Rechnoy Vokzal (Moscow Metro)

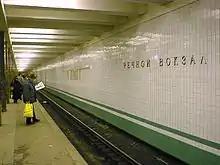
Platform

Being one of the two closest subway stations to the Sheremetyevo International Airport (along with Planernaya, on the Tagansko-Krasnopresnenskaya line), Rechnoy Vokzal is connected to the airport by frequent bus and passenger van service. The bus and van terminal may move to Khovrino once the transport hub is completed there.